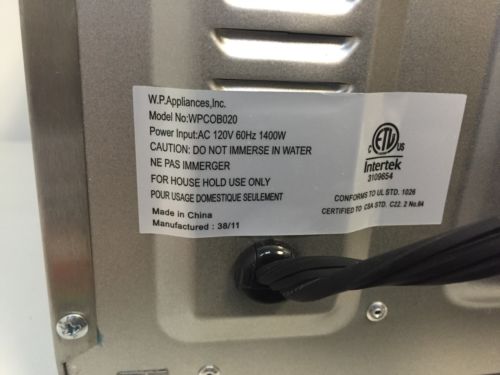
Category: toaster